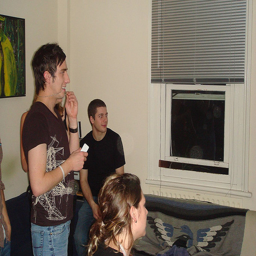
A group of people in living room playing a game with Nintendo Wii controller.
The people are looking at something amusing in the room.
People at a party standing and sitting watching tv.
a group of people stand around playing video games
A group of people stand in a room looking at a video game.